Chiswick

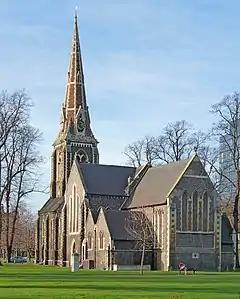
Christ Church, Turnham Green, by George Gilbert Scott, 1843

Chiswick House was designed by the Third Earl of Burlington, and built for him, in 1726–29 as an extension to an earlier Jacobean house (subsequently demolished in 1788); it is considered to be among the finest surviving examples of Palladian architecture in Britain, with superb collections of paintings and furniture. Its surrounding grounds, laid out by William Kent, are among the most important historical gardens in England and Wales, forming one of the first English landscape gardens. It was used as an asylum from 1892 to 1928; up to 40 private patients were housed in wings which were demolished in 1956 when the house was restored.